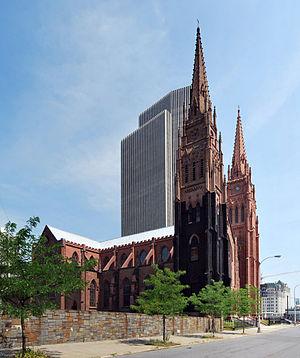
Cette page présente la liste des évêques catholiques d'Albany